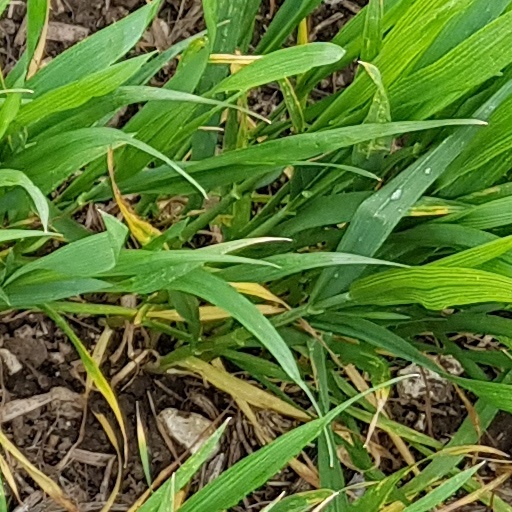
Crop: wheat